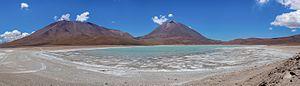
La laguna Verde est un lac salé de Bolivie situé au sein de la réserve nationale de faune andine Eduardo Avaroa, dans la province de Sud Lípez, département de Potosí.